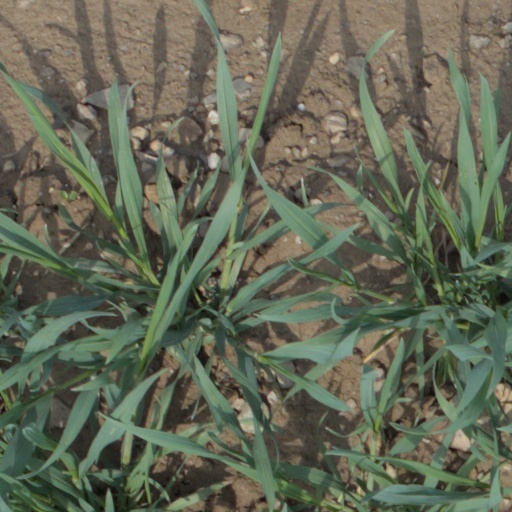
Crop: wheat